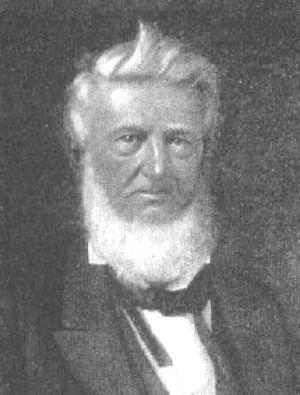
David Gouverneur Burnet est un promoteur immobilier et homme politique américain qui fut président par intérim puis vice-président de la République du Texas. Après l'annexion du Texas par les États-Unis, il fut Secrétaire d'État du Texas du 4 mai 1846 au 1ᵉʳ janvier 1848.